1951 NBA All-Star Game

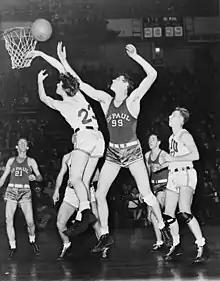
George Mikan (#99) was selected to the Western team.

The players for the All-Star Game were chosen by sports writers in several cities. They were not allowed to select players from their own cities. Players were selected without regard to position. On February 13, the team was announced by the NBA President Maurice Podoloff. Ten players from each Division were selected to represent the Eastern and Western Division in the All-Star Game. Vince Boryla, Ed Macauley, Dick McGuire and Dolph Schayes were unanimous selections to the Eastern team. Frank Brian, Ralph Beard, Bob Davies, Alex Groza, George Mikan, Vern Mikkelsen and Fred Schaus were unanimous selections to the Western team. Both the Philadelphia Warriors and the New York Knickerbockers were represented by three players each on the roster. The All-Star rosters included three rookies who were drafted in the 1950 draft: Paul Arizin, Bob Cousy and Larry Foust. Two players, Ken Murray and Arnie Risen, were named as alternates for the Eastern and Western team respectively. The alternates would be invited to the team if any of the twenty players selected failed to take part in the game. The starters were chosen by each team's head coach.